Jenna Ellis

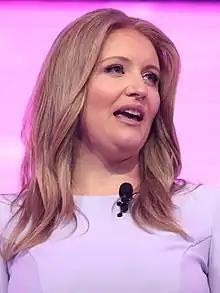
Ellis in June 2021

Jenna Lynn Ellis (born November 1, 1984) is an American conservative lawyer who was a member of Donald Trump's 2020 re-election campaign's legal team. She is a former deputy district attorney in Weld County, Colorado. During the Trump presidency, she presented herself as a "constitutional law attorney" during cable news appearances, though "The New York Times" reported that her background did not reflect such expertise and "The Wall Street Journal" reported that she had no history in any federal cases.